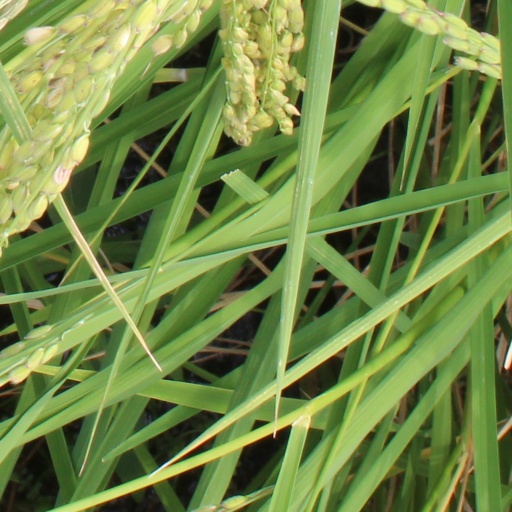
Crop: rice